Central Plains Region

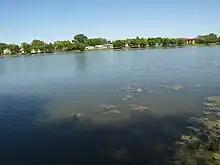
Crescent Lake in Portage la Prairie

The Central Plains Region is an informal geographic region of the Canadian province of Manitoba located in the south central part of the Canadian province of Manitoba, directly west of Winnipeg.